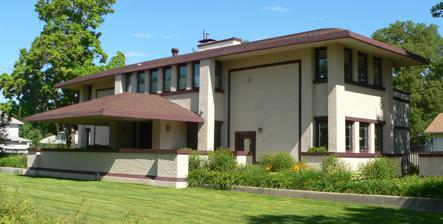
Building: Harvey P. Sutton House
Country: United States of America
Year built: 1908
Historic house in Nebraska, United States United States historic place H.P. Sutton House U.S. National Register of Historic Places H.P. Sutton House, seen from the southeast Location 602 Norris Avenue McCook, Nebraska Coordinates 40°12′10.66″N 100°37′34″W / 40.2029611°N 100.62611°W / 40.2029611; -100.62611 Built 1905-1908 Architect Frank Lloyd Wright Architectural style Prairie School NRHP reference No. 78001708 Added to NRHP May 22, 1978 The Harvey P. Sutton House , also known as the H.P. Sutton House , is a six-bedroom, 4,000-square-foot (370 m 2 ) Frank Lloyd Wright designed Prairie School home at 602 Norris Avenue in McCook, Nebraska .  Although the house is known by her husband's name, Eliza Sutton was the driving force behind the commissioning of Wright for the design in 1905–1907 and the construction of the house in 1907–1908. History The Suttons get established in McCook Harvey P. Sutton was born in Naples, New York on July 17, 1860, the son of Joel C. and Sarah (Robinson) Sutton. Educated in Michigan , he became a successful musician in Chicago , but suffered such poor health that he decided he needed to leave. Flipping a coin to determine whether to travel east or west, he moved to Ainsworth in north central Nebraska . There he courted Elizabeth B. Munson, and married Eliza, as she was known, on August 4, 1886. Harvey had left Chicago not long before Frank Lloyd Wright arrived in that burgeoning metropolis, yet 20 years later he and Eliza would become Wright's clients. Harvey P. Sutton conducted the well-known C.B.& Q. Railroad Concert Band at venues throughout the region, including what is now called Norris Park near Sutton's house. The Suttons relocated to McCook in southern Nebraska in 1889, soon after their son Harold was born. Part of the lure of McCook was an opportunity for Harvey to lead the prestigious C.B.& Q. Railroad Concert Band, headquartered there but known throughout the state. The Pawnee Native Americans who had previously occupied the land had been forced to give up the Republican River valley in 1833, but McCook was not founded on its banks until 1882 when the railroad came through. The choice of McCook as a major point on the railroad, and as the headquarters of the concert band, were both due to its being midway from Omaha to Denver . Mr. Sutton led the band from 1889 to 1924, but although he enjoyed his musical career, he needed to earn more money. He followed the example of his brother, Benjamin, who had previously established a successful jewelry business in Dexter, Michigan . Harvey prospered as McCook's only jewelry store proprietor, later taking his son Harold into the business as his partner in 1908. The Suttons build a house The couple acquired a small house seven blocks north of the railroad on the hill overlooking downtown, at what was then known as 602 Main Street. They eventually decided that the house needed to be enlarged. Rather than hiring an informal remodeling job, the Suttons opted to pursue Frank Lloyd Wright as their architect. The connection to Wright was through Eliza's friends, Rose Barnes and Mary S. Marlan. Barnes saw the two designs of Wright's published in the Ladies Home Journal in 1901, and showed them to Marlan, who had grown up in Wisconsin and known Wright. February 1901 design by Frank Lloyd Wright, one of two that year in the Ladies' Home Journal seen by Rose Barnes, a friend of Eliza Sutton. The 1901 Ladies' Home Journal designs were influential and have become famous. "A Home in a Prairie Town" was published in February, followed by "A Small House with Lots of Room in It" in July. These were part of a series of designs sponsored by Journal editor Edward W. Bok in a crusade to update US housing designs to better fit the way families were living. Bok was looking for a simplified, functional house, and required designs he published to replace the fussy parlor with a living room , to include at least one bathroom , improved ventilation, and no "senseless ornament". Architectural historian Gwendolyn Wright observes that the publication of these two articles "provided the first opportunity for Frank Lloyd Wright to show his alchemy, converting a simple programme into architectural gold.... The [first] design contains virtually every revolutionary theme he would employ for the next two decades." Writer Grant Manson notes that, although these two Ladies' Home Journal designs were "accorded the widest publicity then possible" and were subsequently to exercise lasting influence on residential design, they resulted in no commissions for Wright, "with one exception, the Sutton house at McCook, Nebraska." Mrs. Rose Barnes and her husband Charles were the first to contact Wright, but Eliza was also interested. Donald Morgan states that in 1903, Charles traveled by train to see Wright in his Oak Park Studio, accompanied by Mrs. Sutton. By 1905, Wright had produced plans for Charles and Rose. Eliza was impressed with these plans, and not only wrote Wright on her own behalf, but also informed Wright that the Barnes had decided not to pursue building. Mrs. Sutton began her several years of corresponding with Wright in his Oak Park Studio , asking him to design an enlargement for the Suttons' existing house for no more than $2000. Besides Wright, she corresponded with many of those working in the Oak Park Studio, including Walter Burley Griffin , William Drummond , Barry Byrne , Isabel Roberts , and A.C. Tobin (brother of Wright's wife, Catherine). With the exception of Tobin, all would go on to independent careers as Prairie School architects. Eliza Sutton repeatedly and pointedly asked Wright to be economical. She rejected two plans that incorporated portions of their existing home as not having enough space yet being too expensive, and finally abandoned the idea of salvaging any of the previous house. Eliza eventually agreed to a third design that included all of the  six bedrooms she had insisted on from the beginning, making it one of the largest houses in McCook. Wright estimated it would cost $5,000, yet the Suttons ultimately paid $10,000 and were furious. The experience of going well over budget was one shared by most of Wright's clients. Grant Manson puts it kindly when he observes that "Wright's genius was never at home in the realm of the merely economical". More bluntly, Paul Sprague states that "Wright either misrepresented the true cost of his designs, or else simply was unable to ascertain their real cost in advance of construction." Sprague doubts that it was deliberate, and concludes that, although Wright routinely blamed contractors and workers for the over-runs, he was in fact a victim of his approach to architecture. "Even when Wright tried to design simply and inexpensively the artist in him refused to cooperate." Subsequent history The Suttons altered the house during their tenure. Eliza Sutton seriously considered adding a library to the house in 1924, but ultimately decided against it. The house suffered a fire in 1932. Of unknown origin, it started in the basement and destroyed the original veranda roof and caused extensive damage to many of the original furnishings. Unable to determine how the highly cantilevered roof had been anchored in the house, local builders changed its location and proportions and added large plastered columns to support its extension. Later, during World War II , the Suttons added stairs up to the balcony in the northeast corner above the main floor bedroom, added a downstairs bathroom, and made alterations to the second floor in order to house Army Air Corps personnel from the nearby air base who needed temporary quarters. Now restored, Frank Lloyd Wright's original boldly cantilevered veranda roof was destroyed by fire in 1932 and poorly repaired. Harvey and Eliza Sutton died in 1952, and in 1960 Dr. J. Harold Donaldson purchased the house. Donaldson converted the structure into his medical clinic, making numerous further alterations counter to Wright's design. These included constructing a small brick addition on the north (rear) side for use as a diagnostic clinic, replacing the original roof with asphalt shingles, and blocking the original entrance into the reception room, using instead the previously private veranda door into what had been the living room. Donaldson also erected a wall of decorative concrete block around the entire property that incorporated lily pools, fish ponds, statues, and fountains featuring cherubs pouring water from vases. However, the changes that were most damaging to the historical fabric of the house involved filling in doors, cutting through oak floors, and adding walls to divide the flowing, interconnected interior into 24 small rooms. Although Donaldson applied for the house to be placed on the National Register of Historic Places , the fate of the house was uncertain when he retired in 1978. At first, Donaldson tried to sell it by auction, but there were no takers. Facing ongoing upkeep and taxes, Donaldson looked into moving it to Lincoln or Omaha , where tourist interest might be stronger. As a last resort, he considered tearing it down and replacing it with an apartment building. In 2001, Janet and Van Korrell added this non-Wright but sympathetic addition in the previously open northwest corner of the cruciform house. The garage to the left is also not original. In 1978, the house was added to the National Register; in the same week, it was purchased by Mary and Donald Poore.  Along with their son, they set about restoring what they could, working on it for a year before moving in. Finding most of the original art glass windows, they cleaned, regrouted, and re-installed them. They removed the perimeter wall and the extra interior walls, but lacked the funds to restore the cantilevered veranda, restore the floors, or recreate the original ground-level entry. After living in the house for about ten years, the Poores sold the residence to John and Stacy Cannon, who lived in it a further four years. Janet and Van Korrell purchased the house when the Cannons left in 1992. Janet had been fascinated with the Wright-designed house for some time, and they quickly tore down the enclosed staircase that the Suttons had added 50 years earlier to get up to the balcony on the back. Determined to restore it as fully as possible, in 1999 they hired John G. Thorpe to oversee the work. Thorpe, a Wright expert, restoration architect, and one of the founders of the Frank Lloyd Wright Trust in Oak Park, Illinois, worked with the original plans and old photos on a complete restoration inside and out, including the Wright-designed cupboards, the ground-level entry, and the daring cantilevered veranda roof. As part of this work, the Korrells elected to build an addition in the previously open northwest corner, balancing the original northeast corner bedroom, but moving away from Wright's cruciform design. This addition incorporates a modern laundry and a second stairway to the basement. Architecture The house as built is a classic Prairie Style design, consisting of a two-story frame and stucco dwelling. From the southeast: The overhanging eaves and art glass "light screen" windows are classic Prairie School features. All three designs for the Suttons used a cruciform plan. Architect and architectural historian Robert McCarter cites them as "astonishing variations" on this classic Prairie style layout. The unbuilt first plan was single story with gables , and had the dining room in the west arm of the cross, the library in the opposite east arm, and the living room in the center projecting out into the landscape. The second plan was a "fully developed prairie style solution" with a low-pitched hip roof . In this second design, Wright placed the fireplace in the center of the cruciform, surrounded by a room in each arm and "the space of all four rooms flowing freely around" the hearth. In the third plan, which was finally approved by Mrs. Sutton, the dining room is once again in the west, the reception room in the east, and the living room in the center. However, the three rooms are now all equally wide front to back and the fireplace moved forward from the rear (north) wall, causing the living room to project forward. McCarter calls this an "impacted cruciform" where Wright's usual cruciform is "folded in on itself, producing an experiential density and tension between the space-defining elements." As a result, the main floor boasts a gracious sweep of the three public rooms, becoming in effect one very large space. In this it bears stylistic similarities to the K. C. DeRhodes House in South Bend and the George Barton House in Buffalo, New York , of this same time period. The kitchen is behind the fireplace in the north arm of the cross, and the sixth bedroom occupies the northeast corner that would be empty in a pure cruciform plan. The narrow axis of the plan faces the street to the east, and the main entrance lies midway along the long side of the plan. The use of hip roofs includes a very large cantilevered hip roof over the living room terrace. The pitch of the main hip roof is shallow enough to give the passer-by on the sidewalk in front of the house the impression that it is a flat roof. The ornamental glass "light screens" in this house were designed by Wright with the assistance of Oak Park Studio draughtswoman, Isabel Roberts , who would later become an architect in her own right. They were fabricated by the Temple Art Glass Company of Chicago, which was the same firm Wright had just used for his renowned Unity Temple (Oak Park, Illinois, 1905). The Sutton House is a private residence, and should be viewed only from the public sidewalks. See also List of Frank Lloyd Wright works References